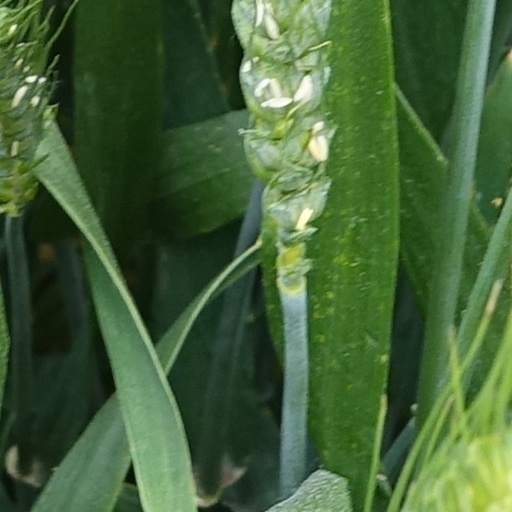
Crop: wheat